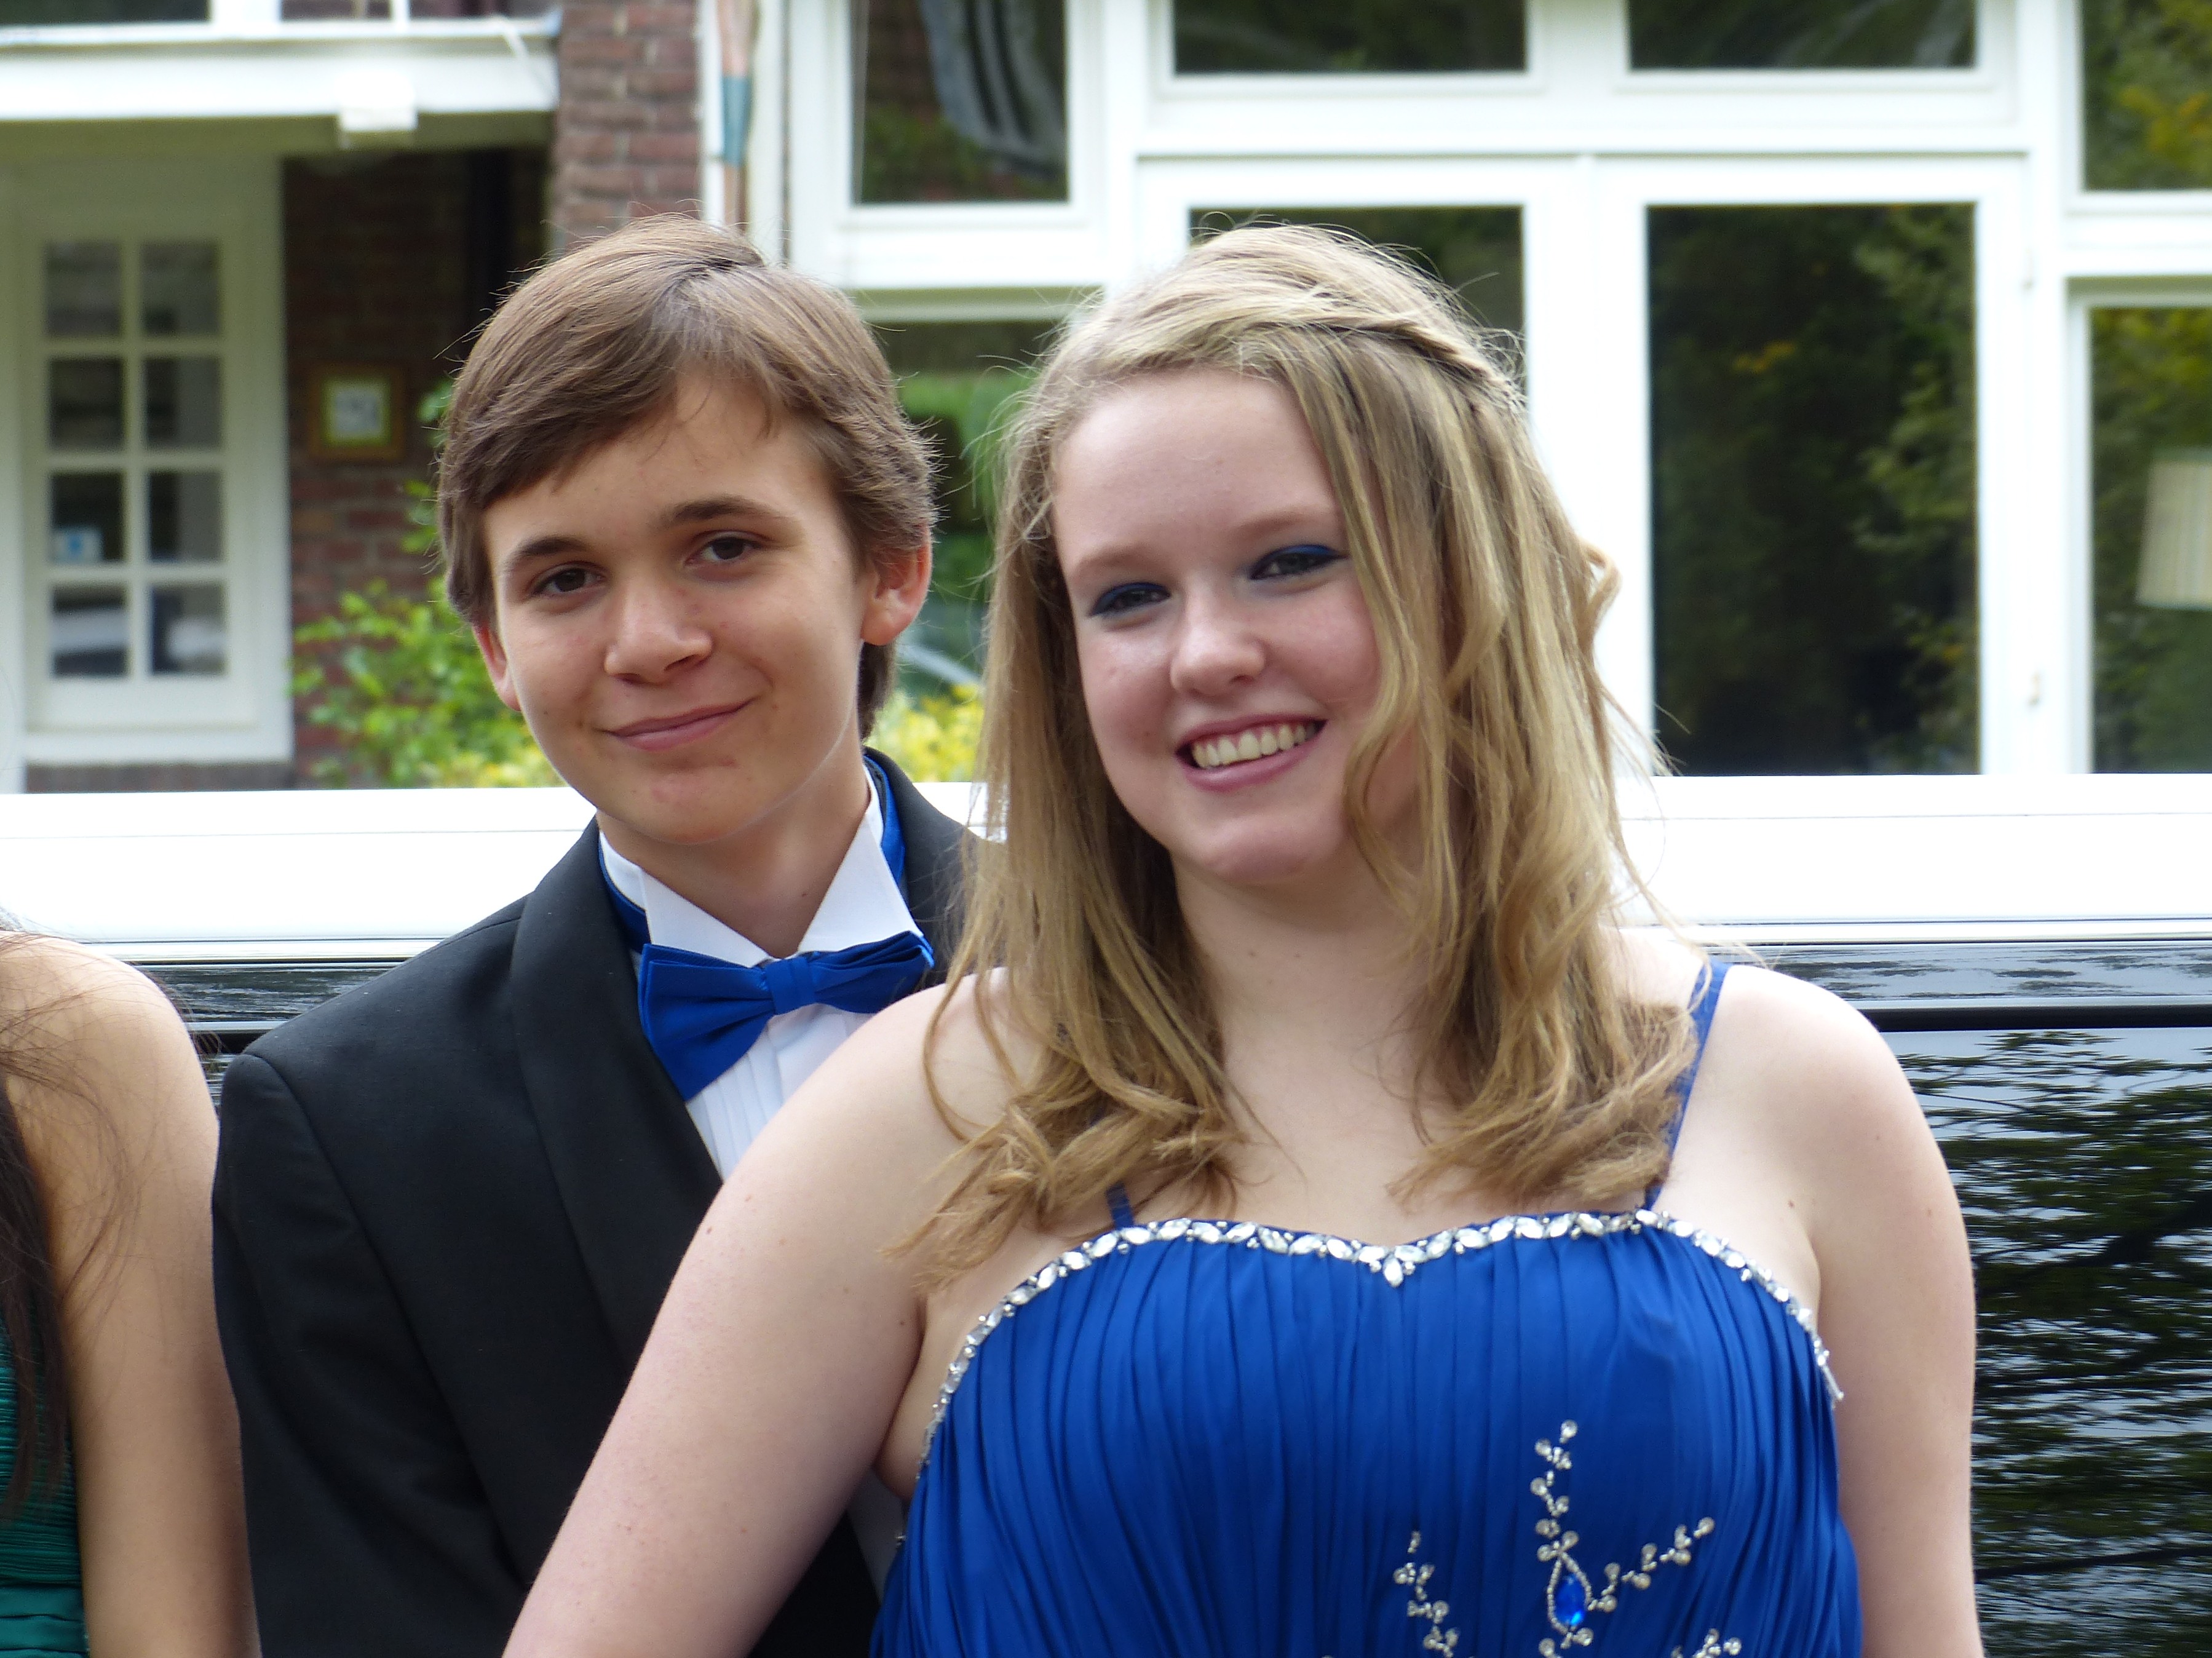
people, woman, blue, family, ceremony, highschool, prom